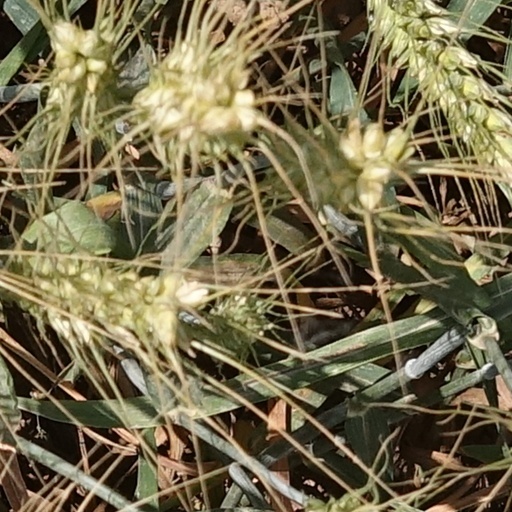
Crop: wheat